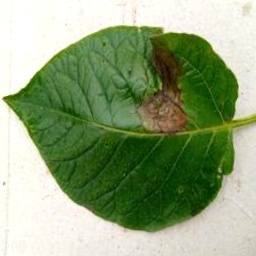
Etiqueta: Late Blight